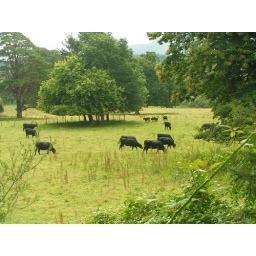
Black cows on a field surrounded by an electric fence in the National Park of Ireland